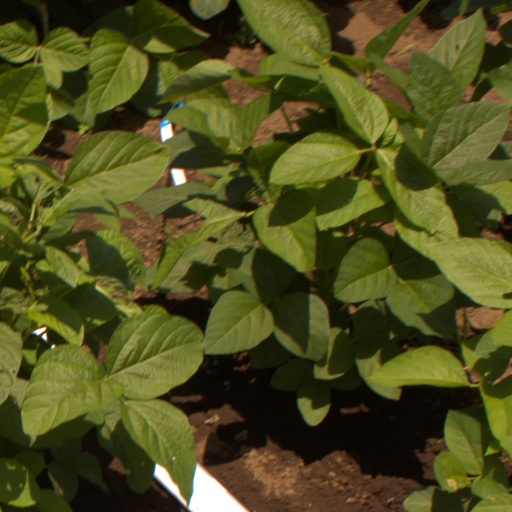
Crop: soybean